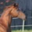
Label: horse